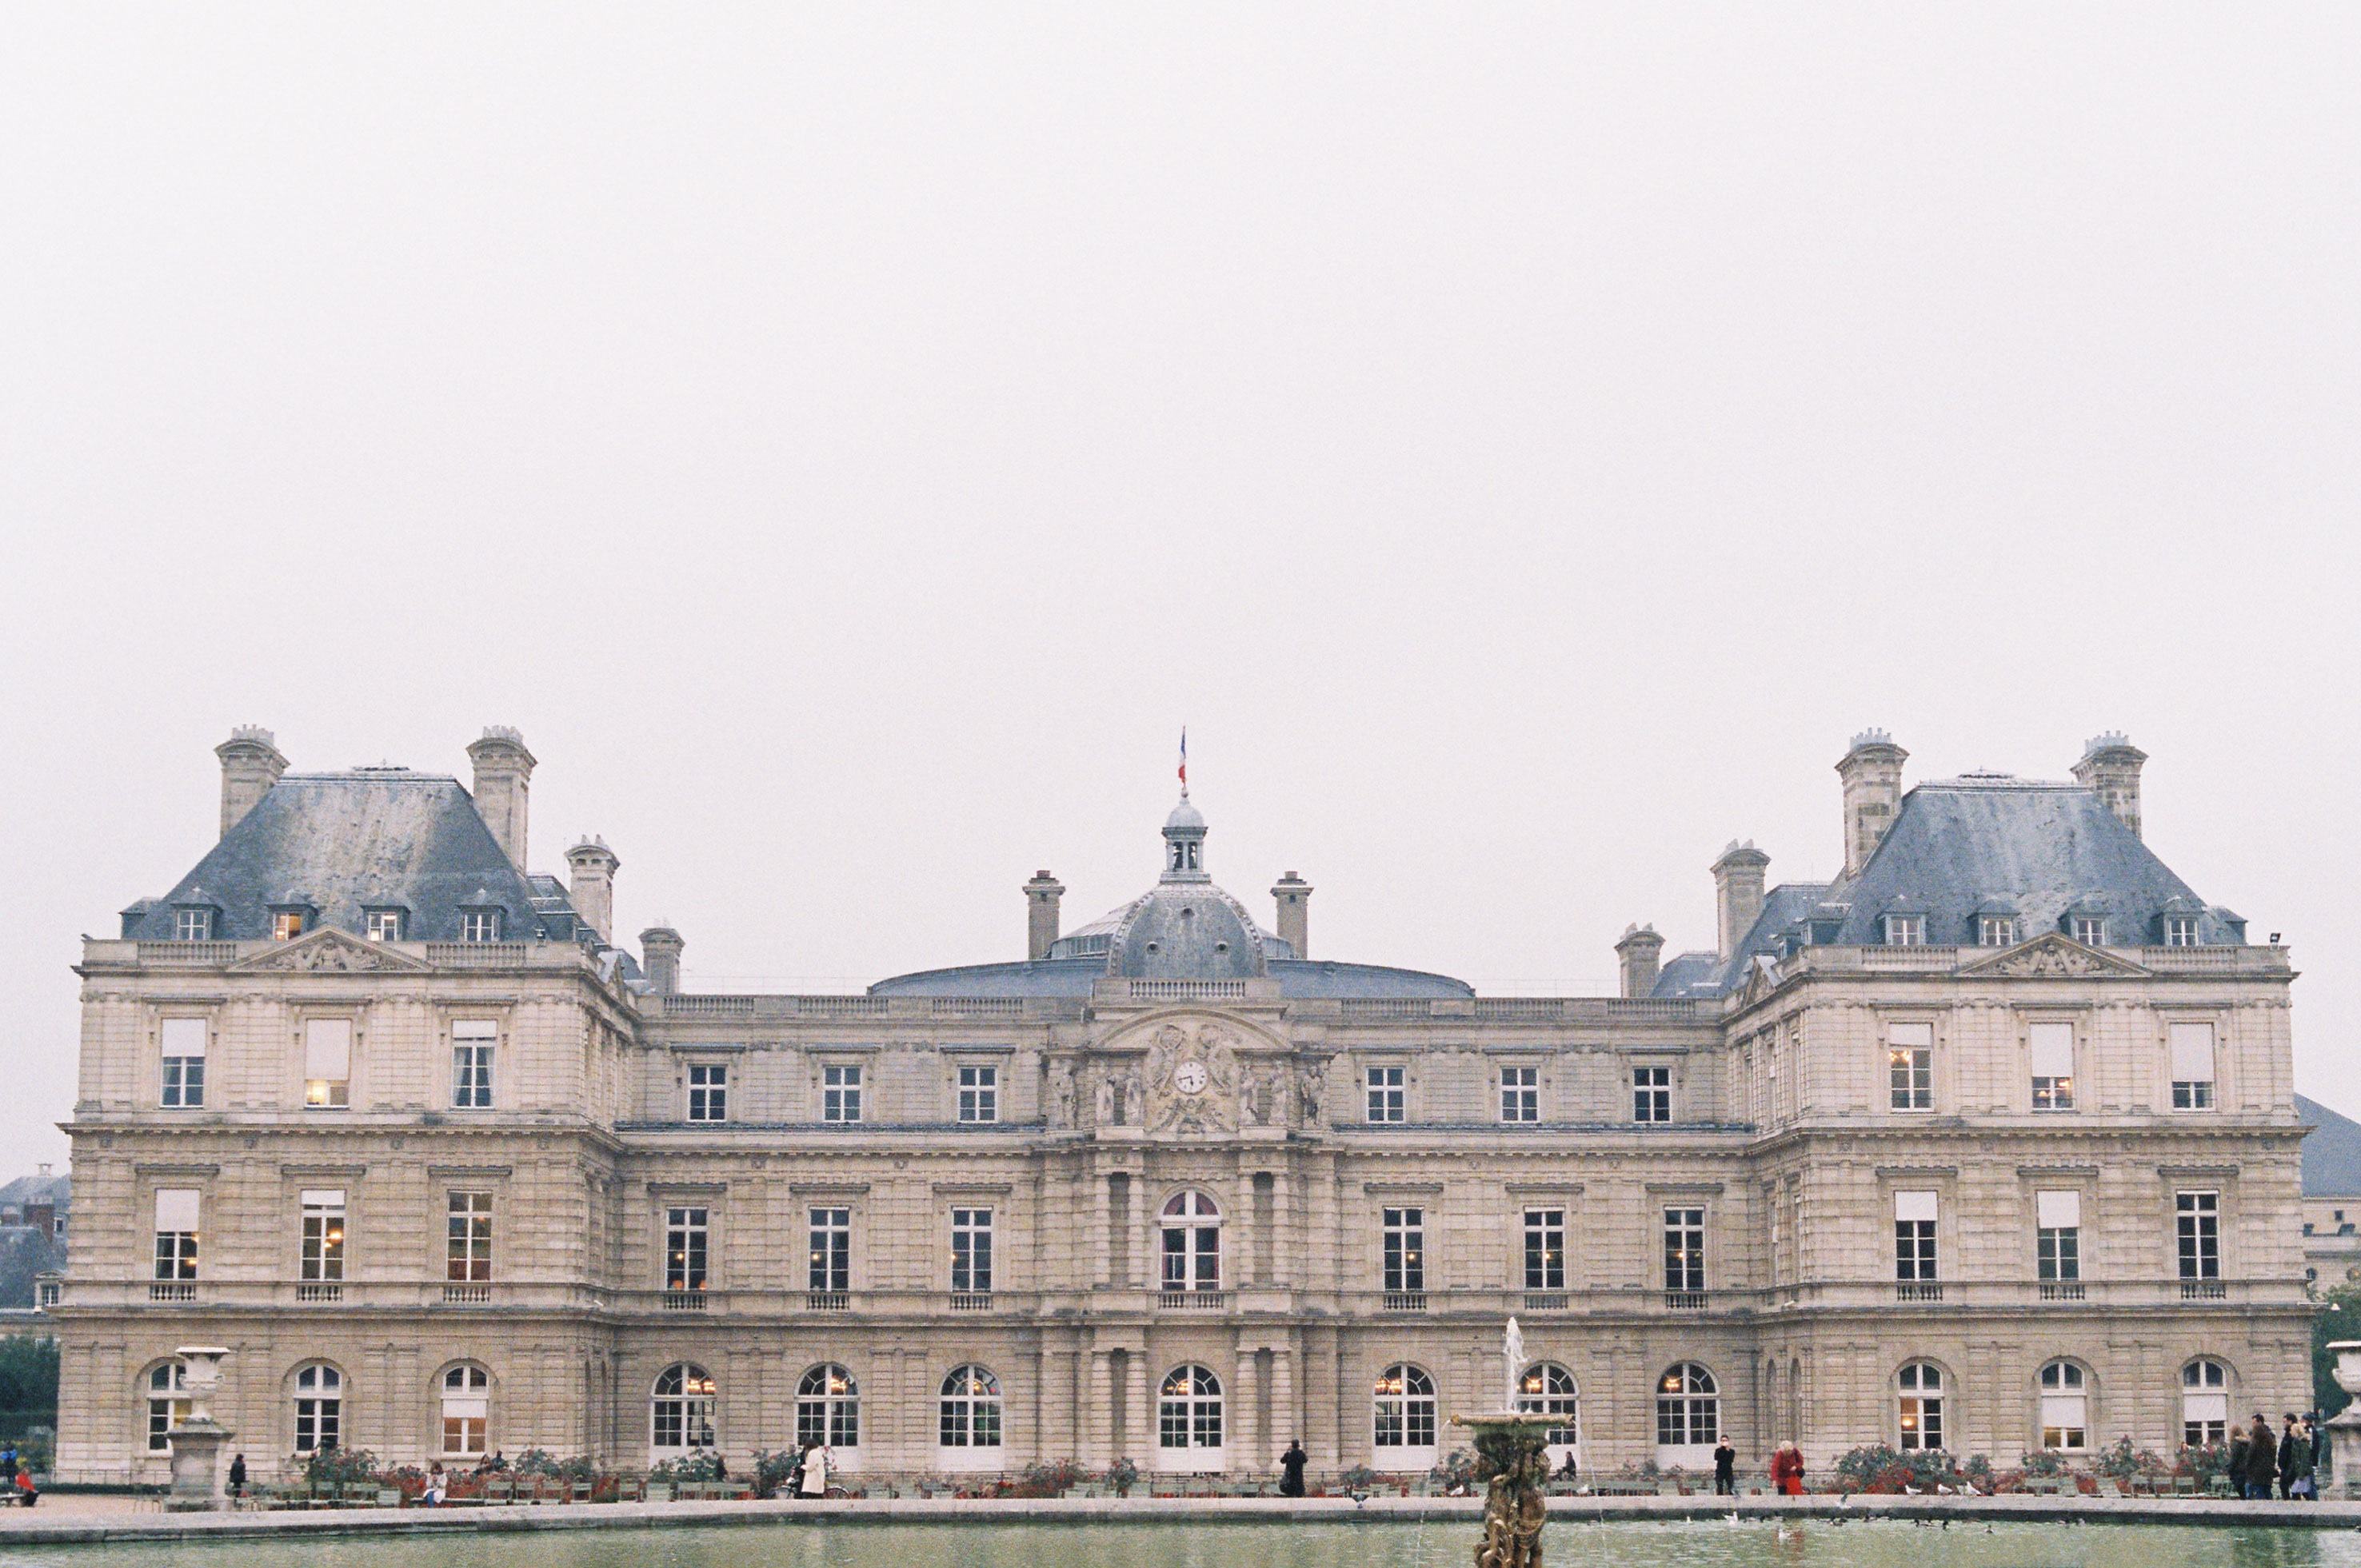
building, chateau, palace, city, cityscape, castle, landmark, facade, town square, estate, stately home